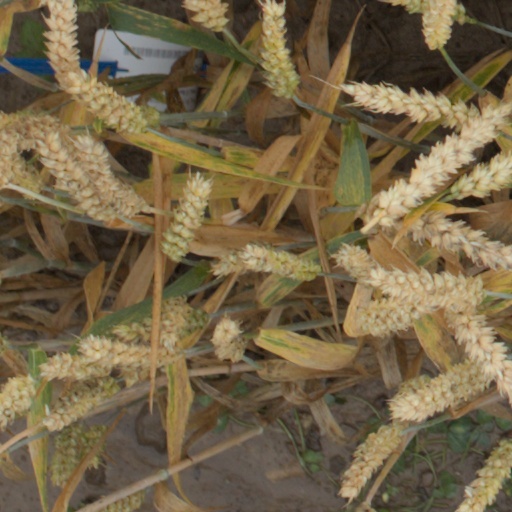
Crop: wheat